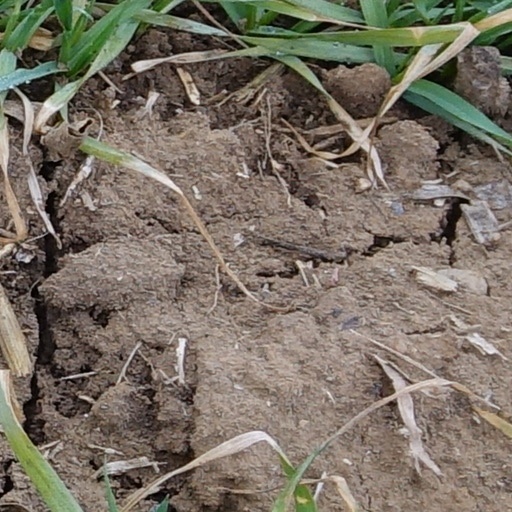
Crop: wheat